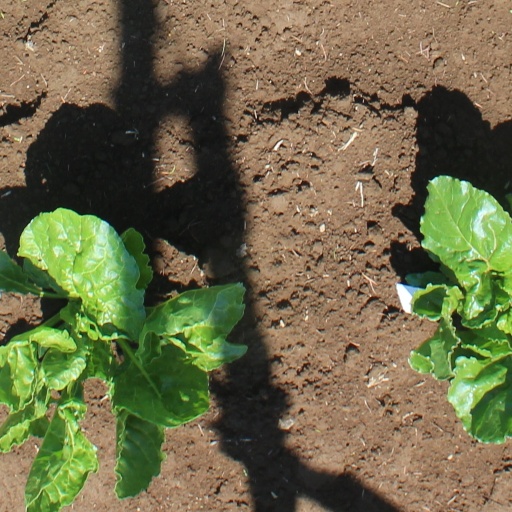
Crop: sugar beet